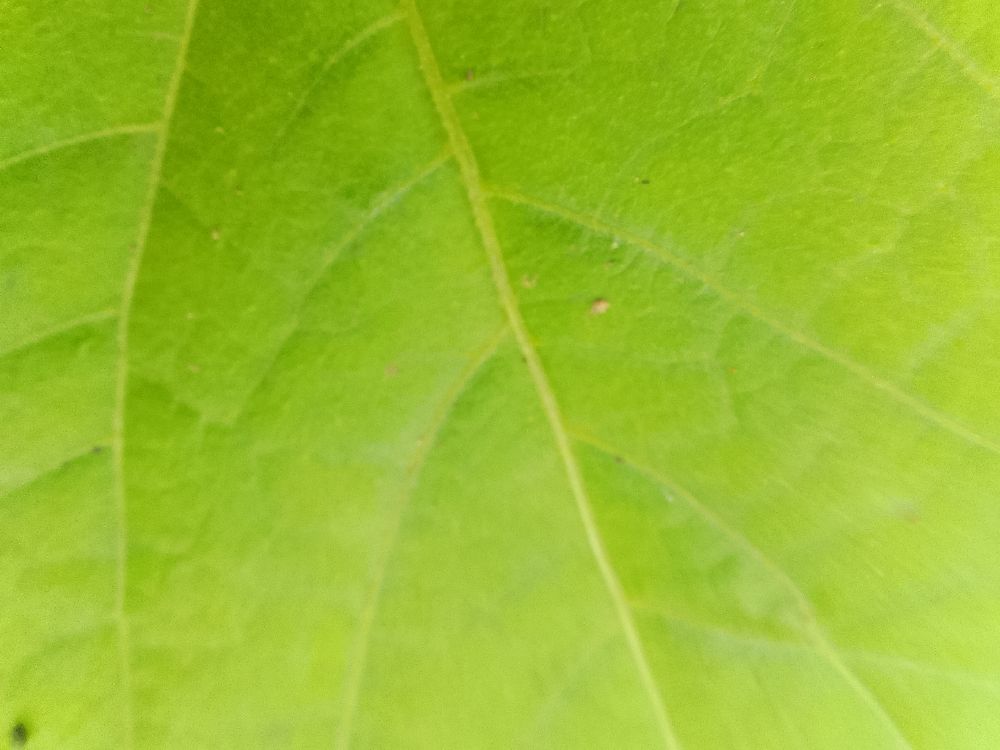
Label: healthy